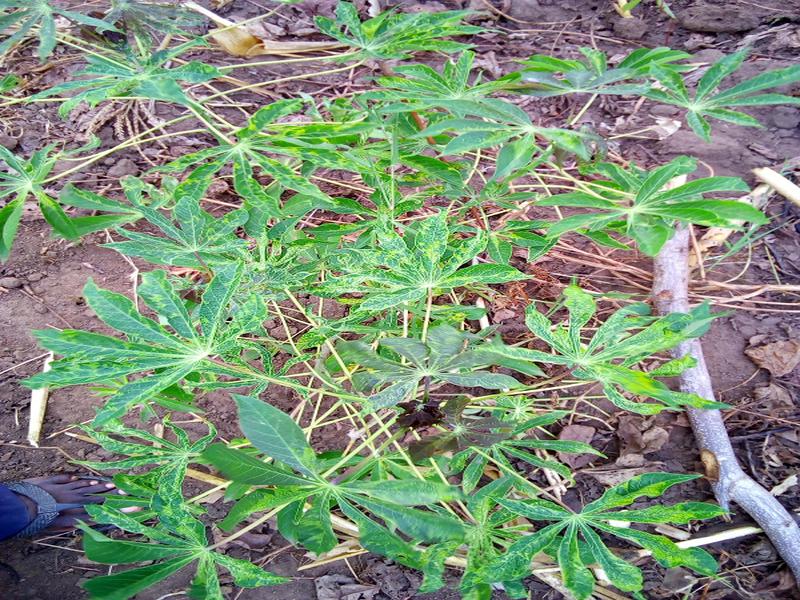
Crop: cassava
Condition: mosaic_disease